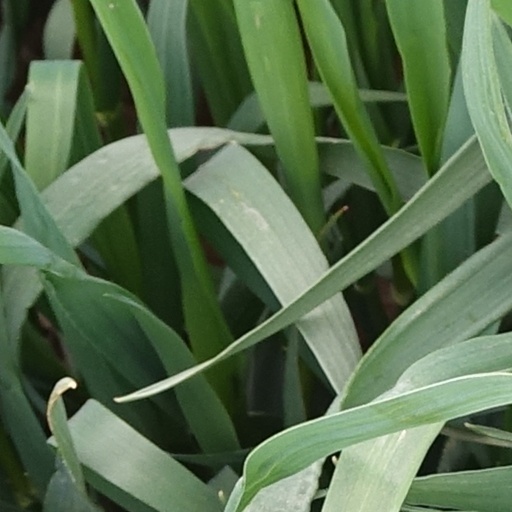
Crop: wheat